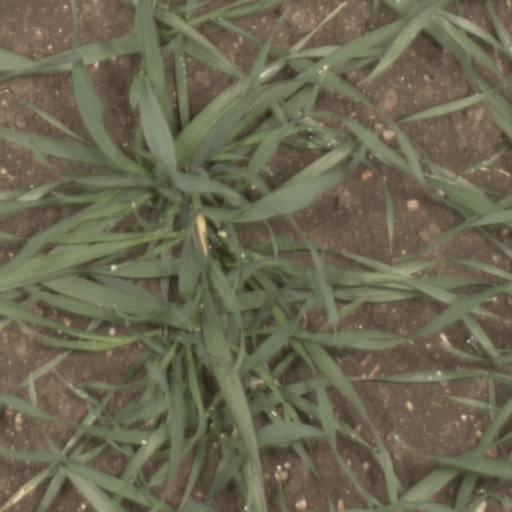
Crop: wheat